Yaşar Önel

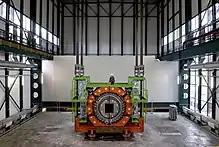
The Hadronic Forward Calorimeter of the CMS at LHC before it is lowered into the experimental cavern

Onel has more than 900 publications in peer-reviewed journals and is the co-author of two books; "Trends in Collider Spin Physics", and "Spin and Polarization Dynamics in Nuclear & Particle Physics". He has been James Van Allen Natural Sciences Fellow since 1998 and American Physical Society (APS) Fellow since 2008